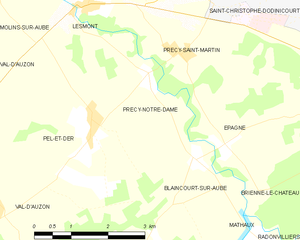
Carte des communes françaises: Précy-Notre-Dame